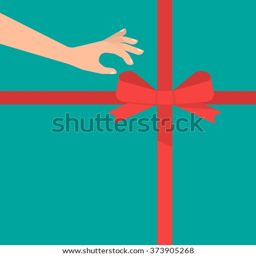
a hand unties a bow from red ribbon .